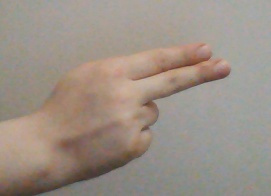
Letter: ain